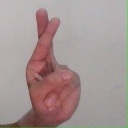
अक्षर: र